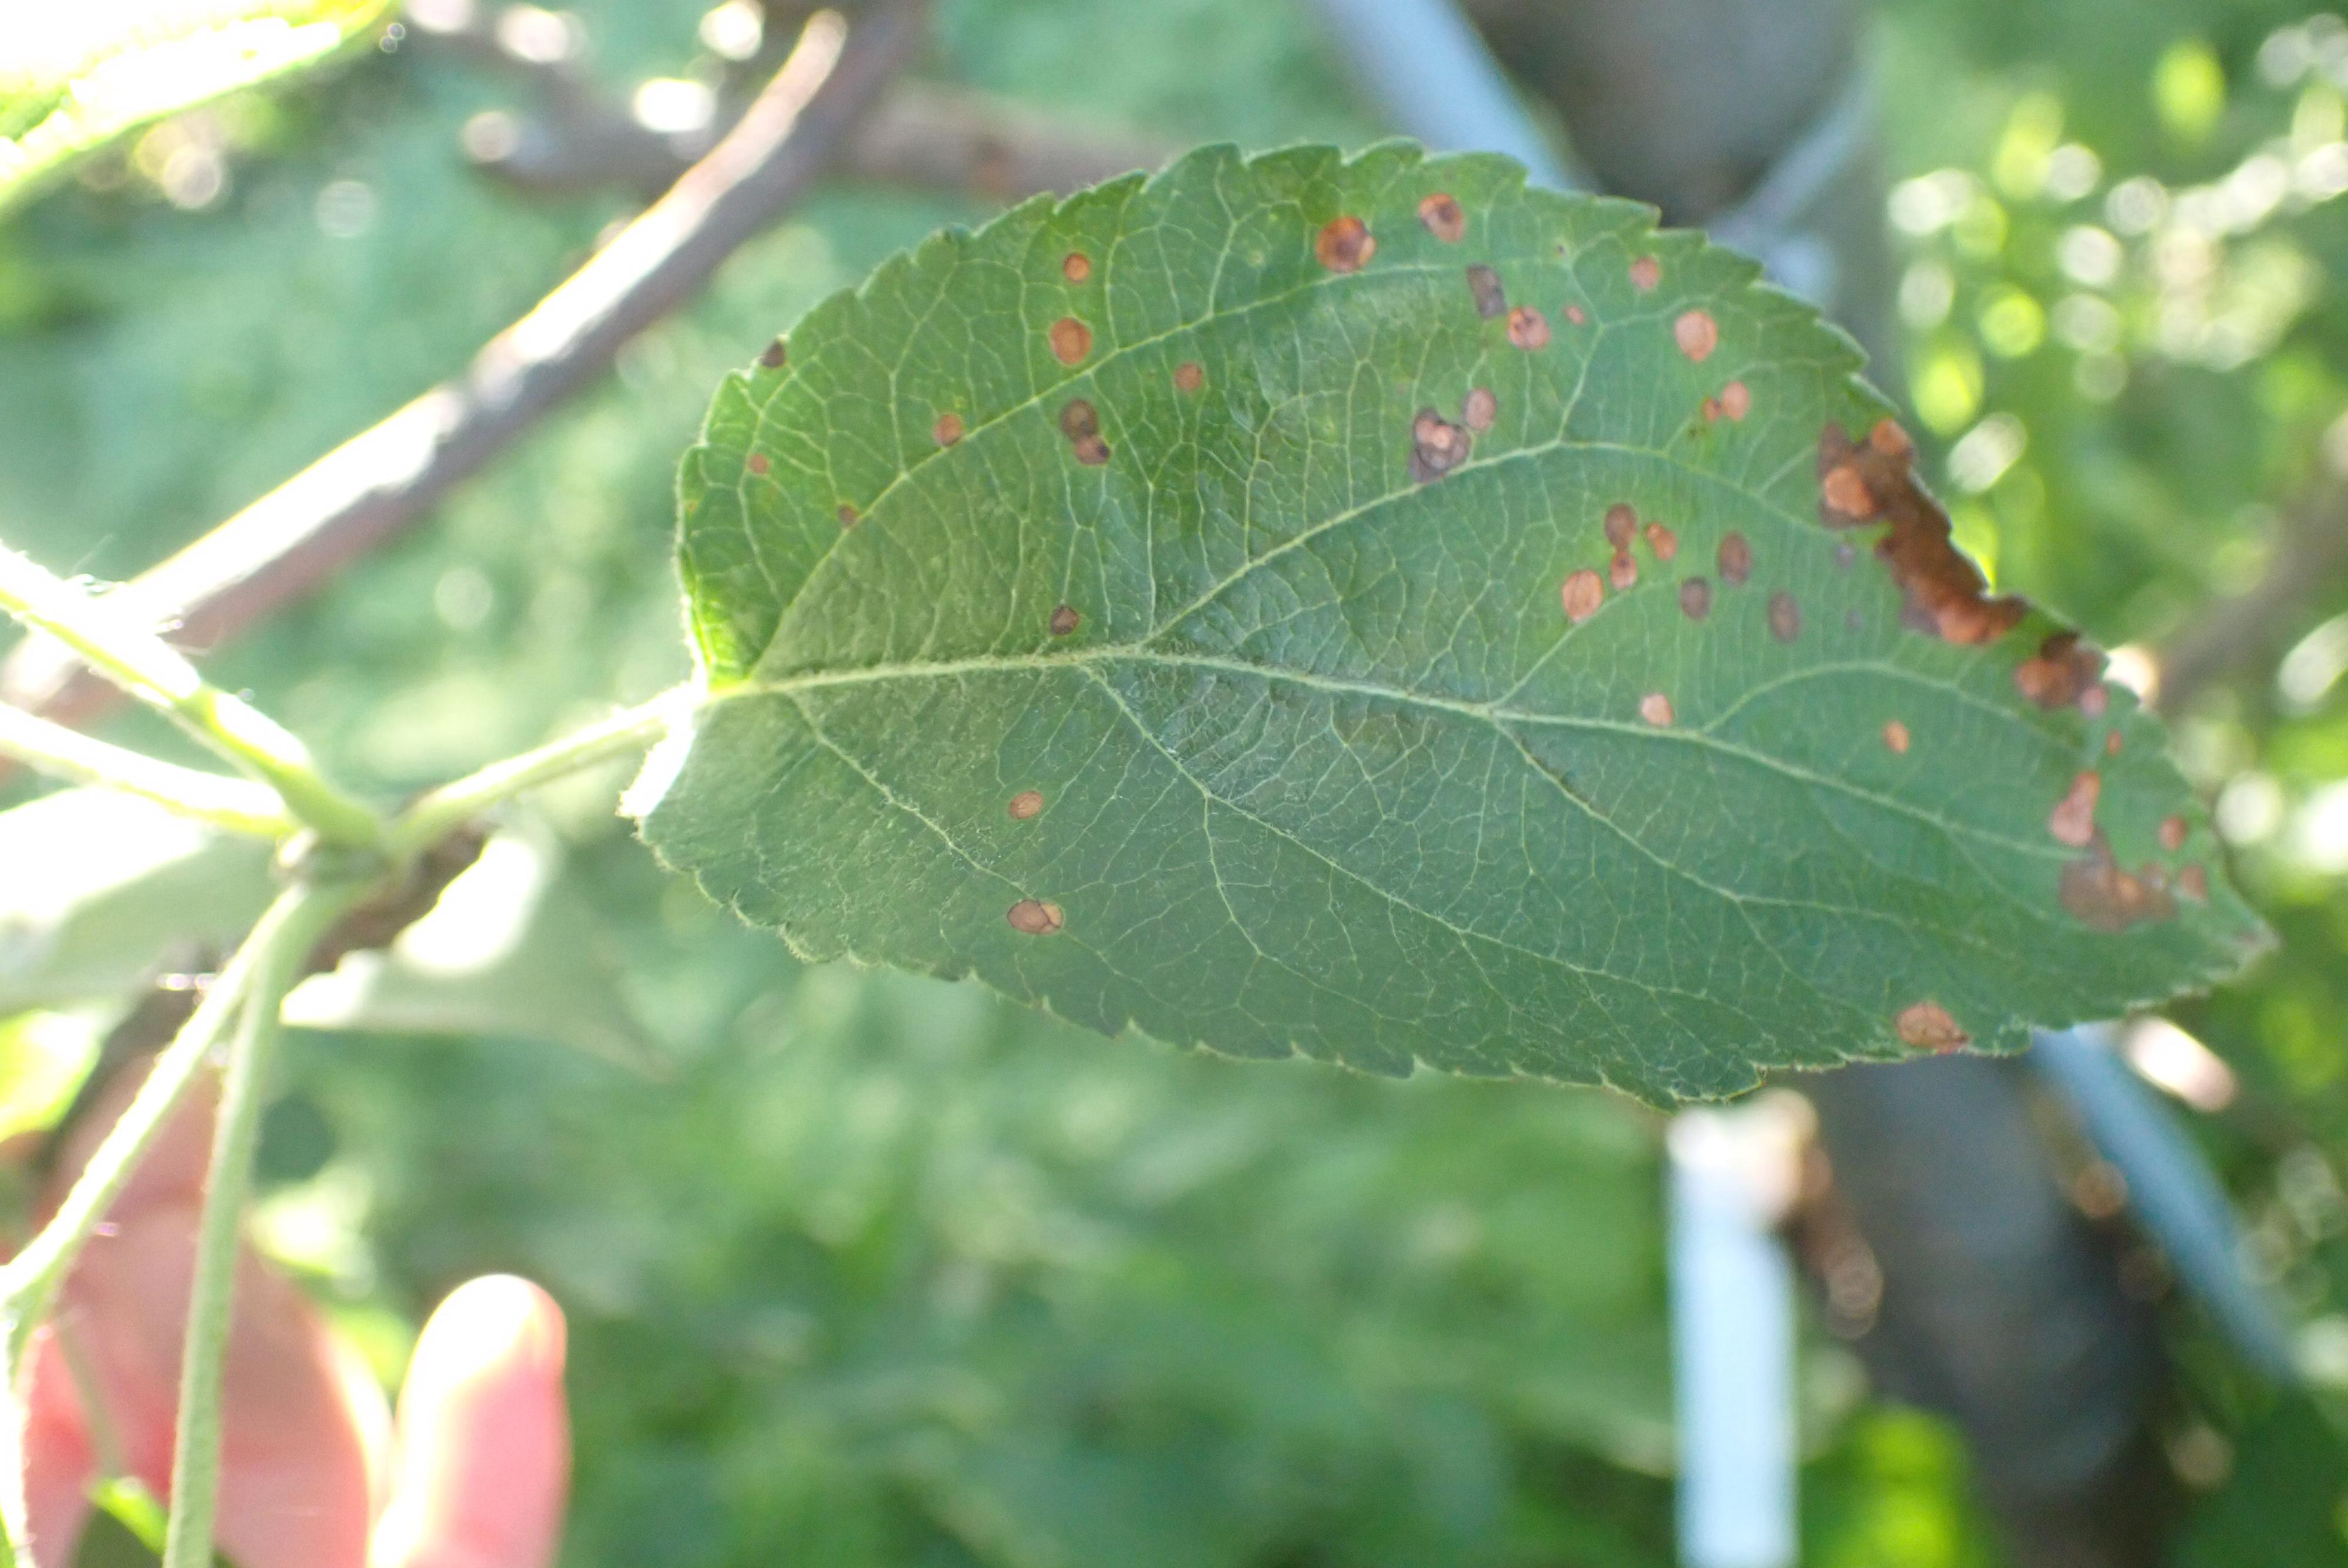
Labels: scab, frog_eye_leaf_spot